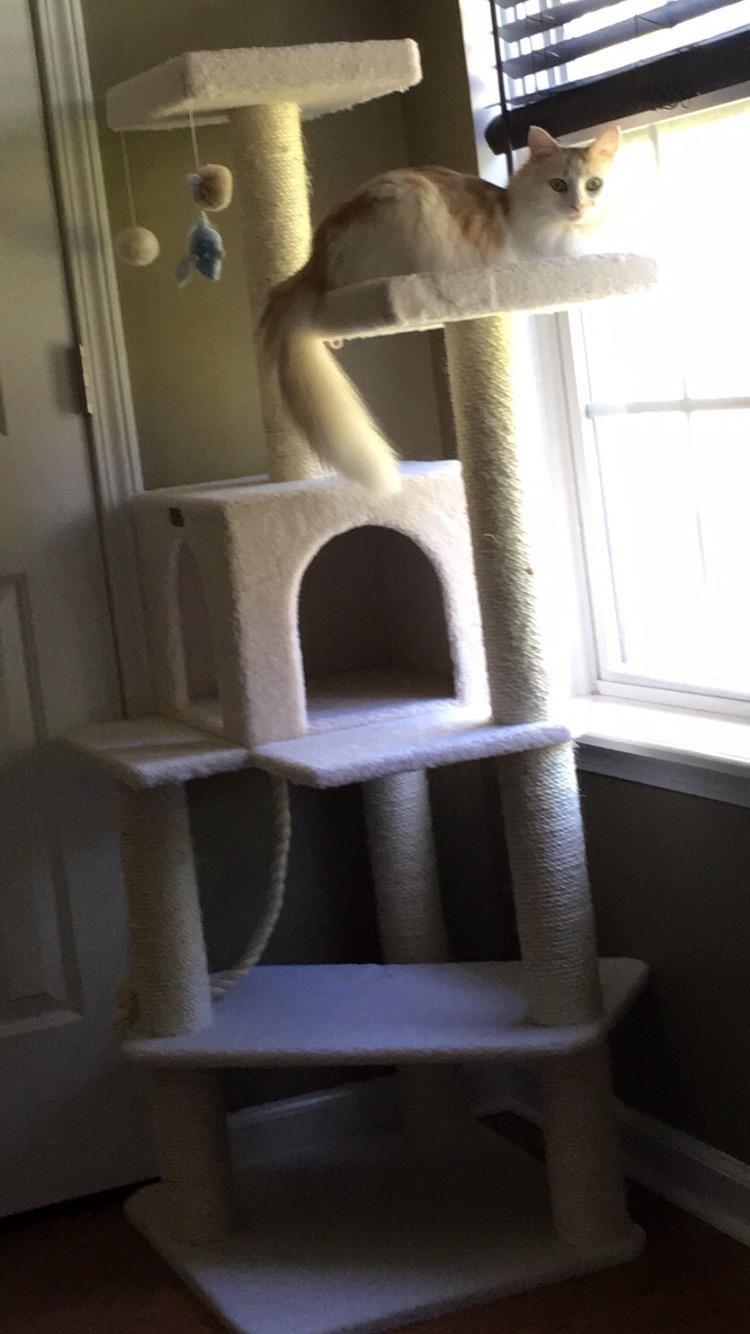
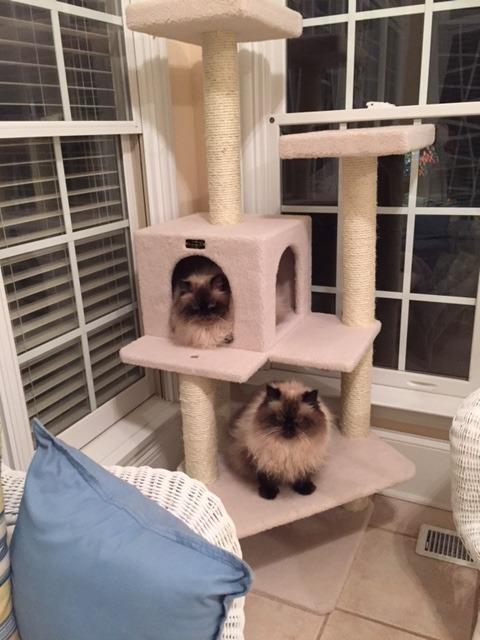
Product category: items_cat tree
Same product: yes